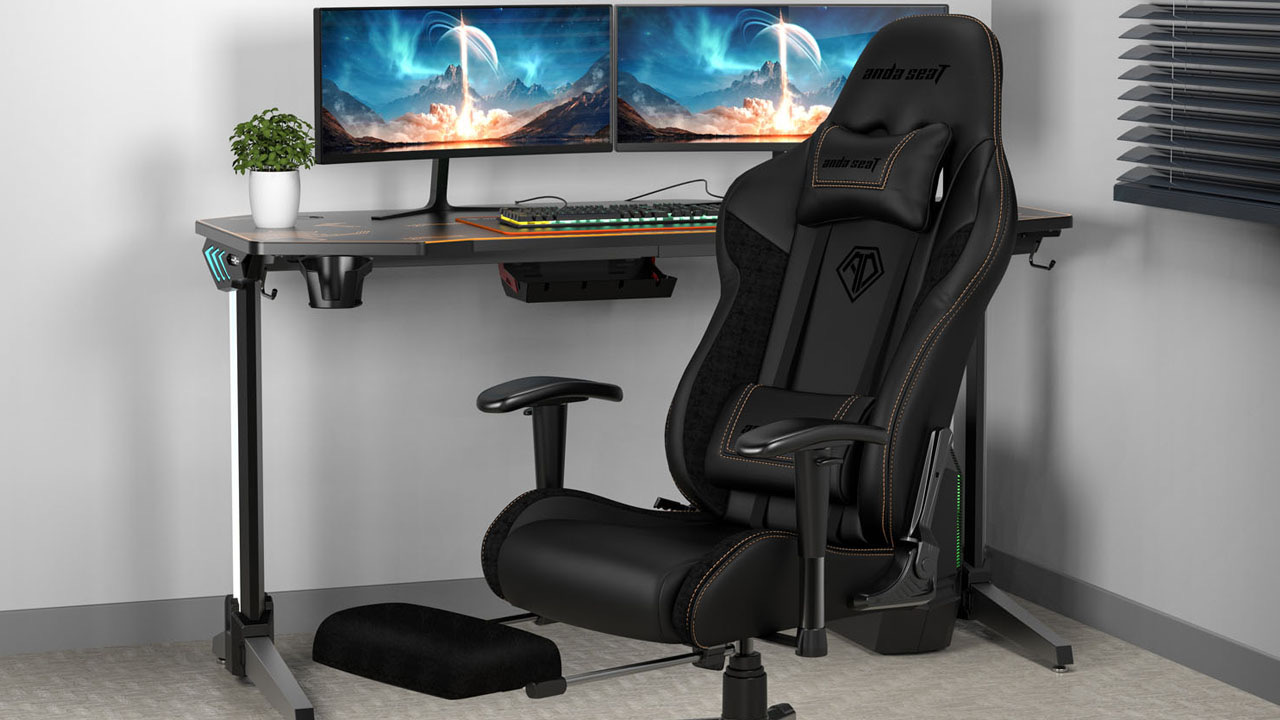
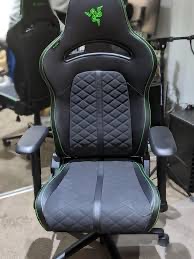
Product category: items_chair
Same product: no